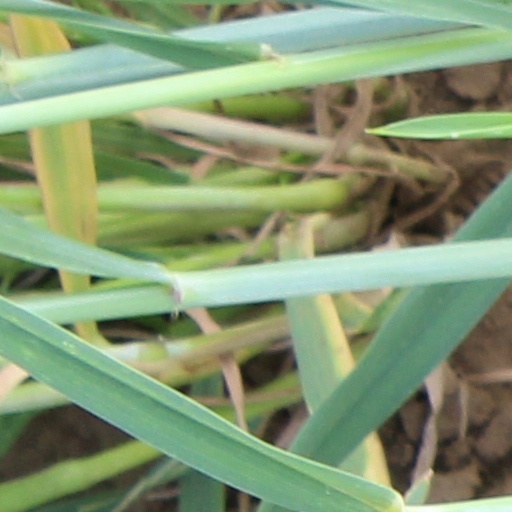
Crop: wheat